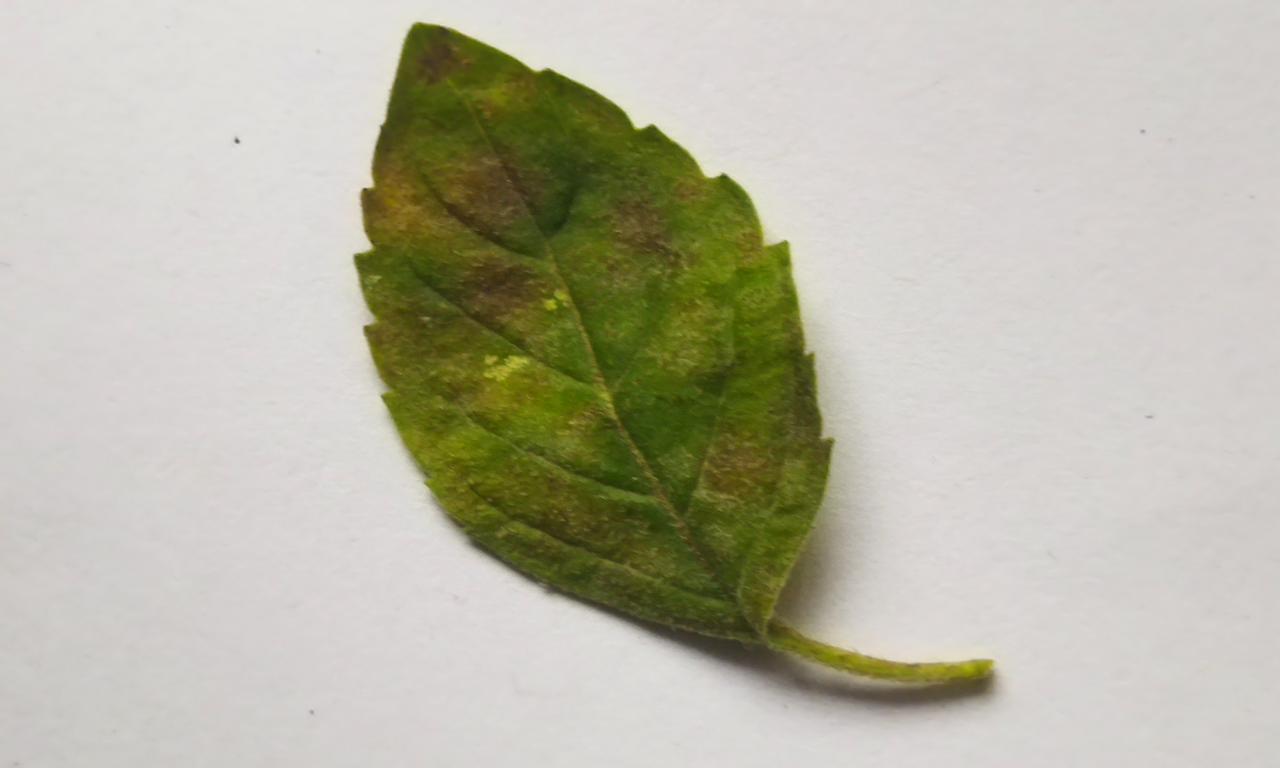
Label: Spoiled